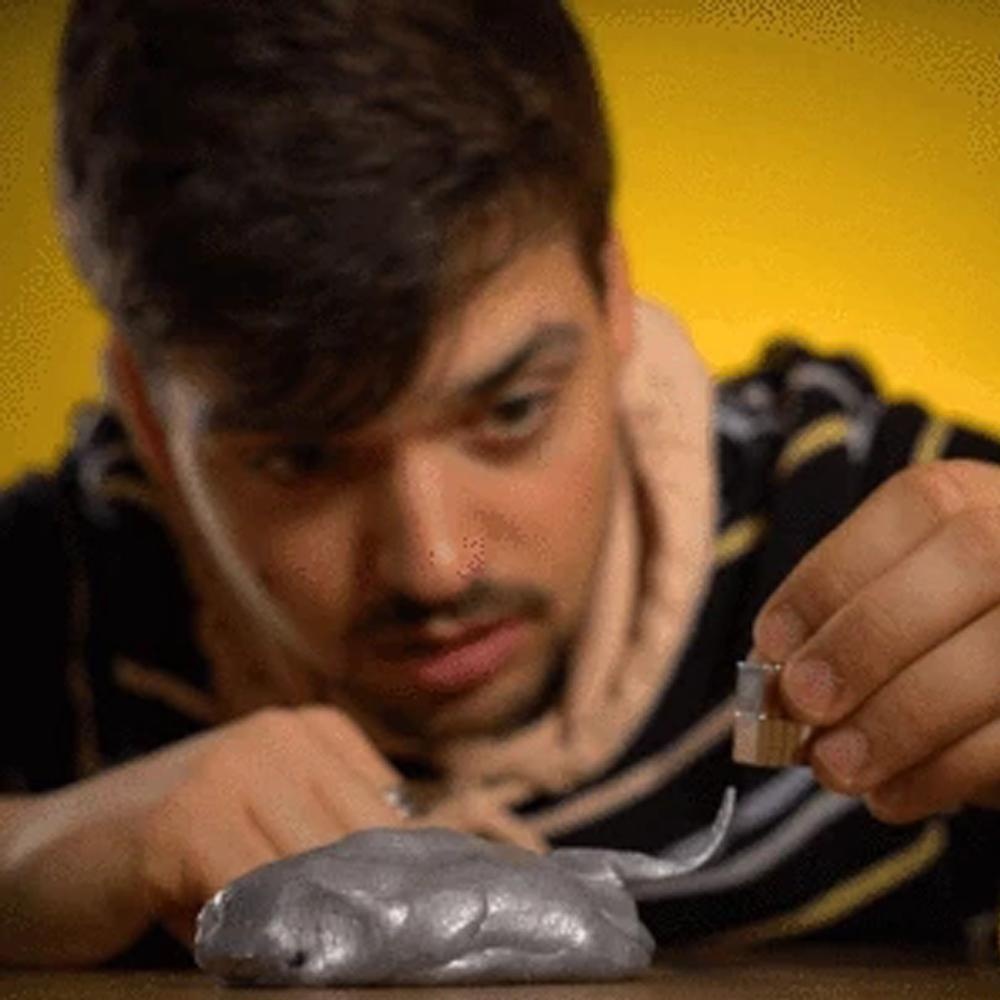
Skorter | Super magnetic slime Strong magnet rubber
Ultra Magnetic Slime Strong Magnet Rubber The ultimate toy for yourself, your children, or your buddies – our Ultra Magnetic Slime Strong Magnet Rubber. "Squeeze it, allow it to bounce, or fashion the wildest shapes and creatures with our magnetic slime. Crafted from non-toxic components, our ultra magnetic slime ensures you can play without any worries." Just place it on a flat surface and watch the enchantment unfold as you bring a magnet close to the slime. The slime is infused with tiny magnetic nanoparticles that generate mesmerizing effects when in the presence of another magnet. The possibilities are nearly limitless, confined only by your creativity. "When you need a little break and seek a quirky diversion, our ultra magnetic slime serves as the perfect gadget." Boost Creativity & Concentration for You and Your Kids Our ultra magnetic slime is not merely a plaything for enjoyment; it also serves therapeutic functions. It has demonstrated the ability to alleviate stress and improve focus, attention, and creativity. Your kids are sure to love this toy, and you can easily teach them about the principles of magnetism.
Brand: Skorter
Category: Toys & Games > Toys > Art & Drawing Toys > Play Dough & Putty > Magnetic Putty